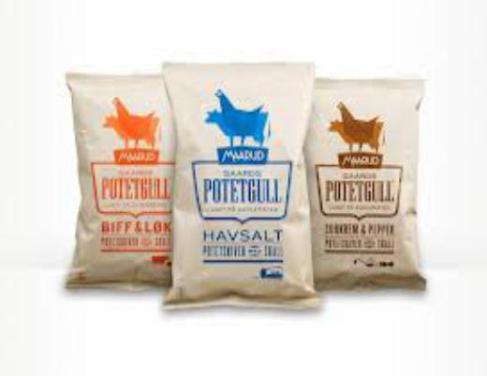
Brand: maarud
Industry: Food